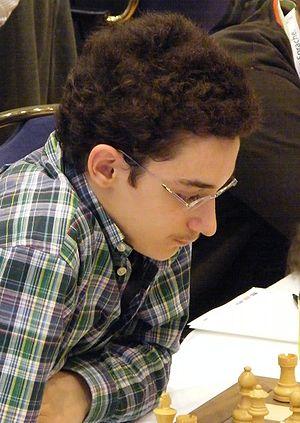
Fabiano Caruana, né le 30 juillet 1992 à Miami, est un joueur d'échecs américano-italien.